Fingerprint Inquiry

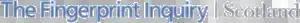
Letterhead shown in the report

The Fingerprint Inquiry was a public inquiry set up by Scottish Government ministers under the Inquiries Act 2005 to look at the steps which were taken to identify and verify the fingerprints associated with the case of HM Advocate v McKie in 1999. The Inquiry was to determine the consequences of steps taken, report on findings of fact and make recommendations.